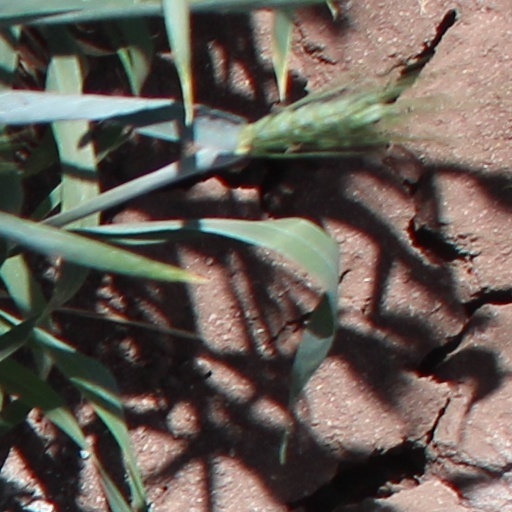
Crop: wheat